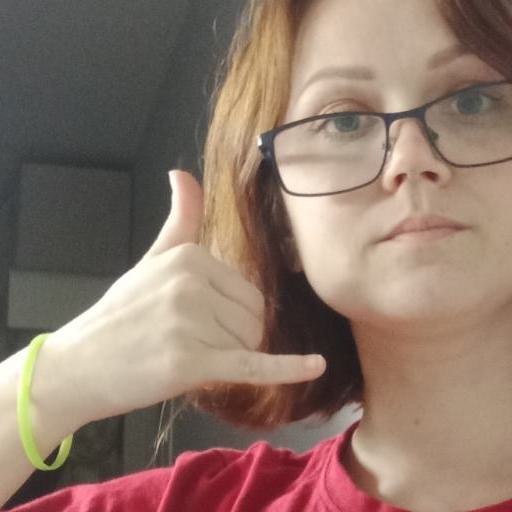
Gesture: call